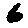
Label: 6